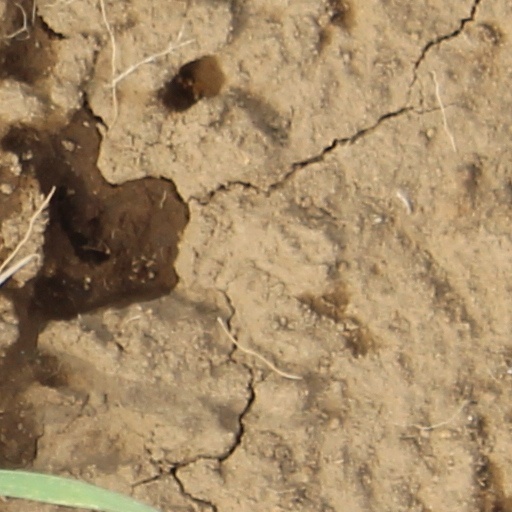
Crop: wheat